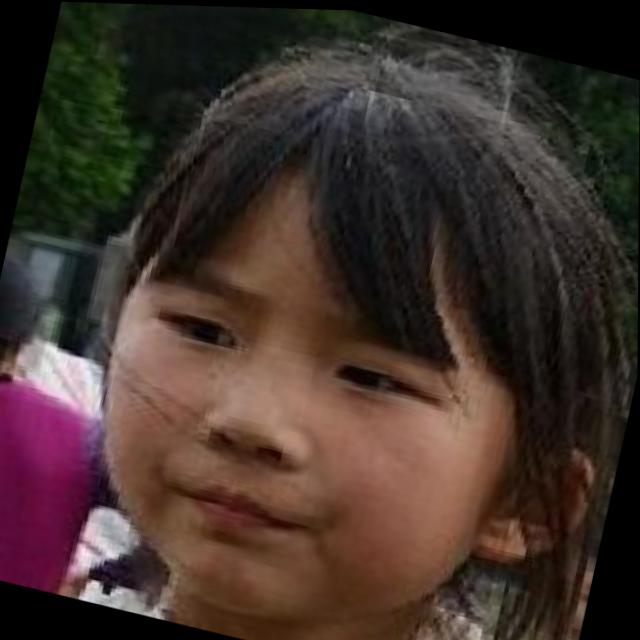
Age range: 0-12